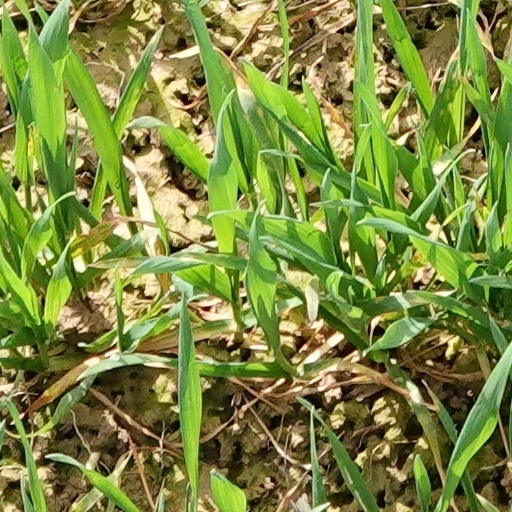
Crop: wheat